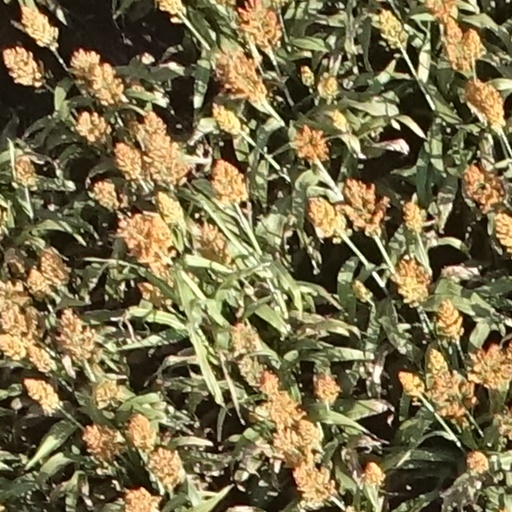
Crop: sorghum